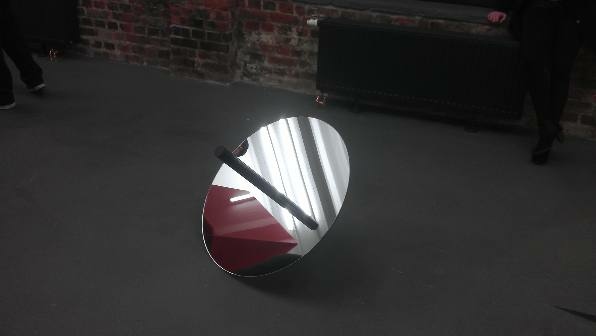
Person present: No